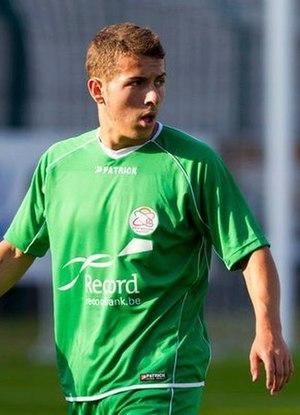
Kylian Hazard, né le 5 août 1995 à La Louvière, est un footballeur belge évoluant au poste de milieu de terrain au Cercle Bruges KSV.